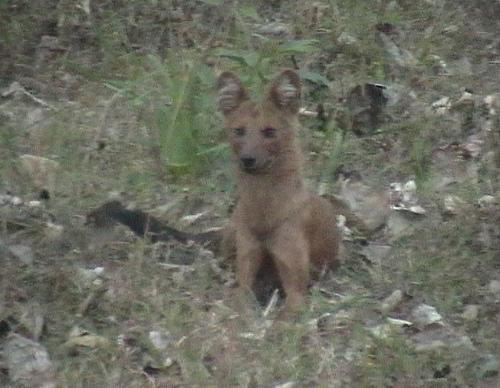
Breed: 209-n000043-dhole